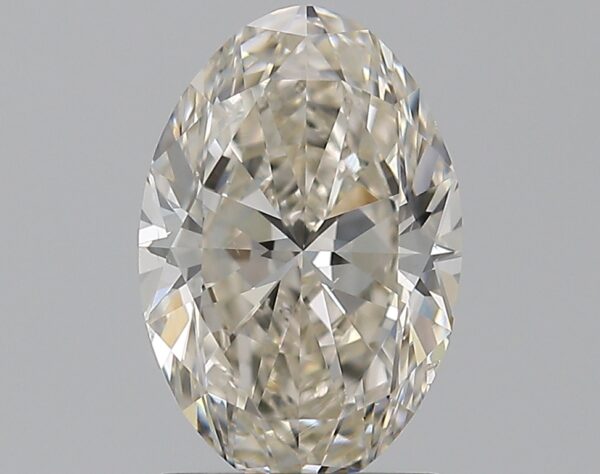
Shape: oval
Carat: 1.51
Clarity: SI1
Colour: K
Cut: EX
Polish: EX
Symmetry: EX
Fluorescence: F
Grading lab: GIA
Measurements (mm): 9.32 x 6.22 x 3.94